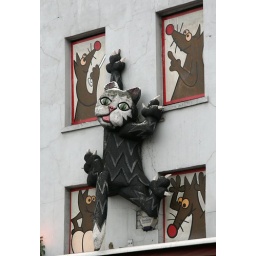
This cat was obviously driven up the wall by the crowds!